HIV/AIDS activism

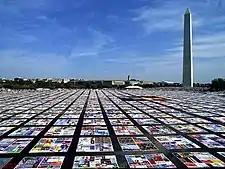
The AIDS Memorial Quilt is pictured as laid out beside the Washington Monument

A form of HIV/AIDS activism that has received mainstream coverage has been the creation of and public showings of the AIDS Memorial Quilt. Conceived in 1985 by activist Cleve Jones during a candlelight march held in remembrance of the 1978 assassinations of San Francisco Supervisor Harvey Milk and Mayor George Moscone, the idea came about after Jones requested people write the names of loved ones who died due to AIDS-related causes on signs. Those were then taped to the old San Francisco Federal Building. The scene at the side of the building looked like an enormous patchwork quilt to Jones, and he felt inspired to try and make the concept into a reality. The quilt represented an inflection point within Jones' own life, as an openly gay man who had suffered from internalized homophobia and thoughts of suicide in his earlier years. The first public display of the project was at San Francisco City Hall in 1987.